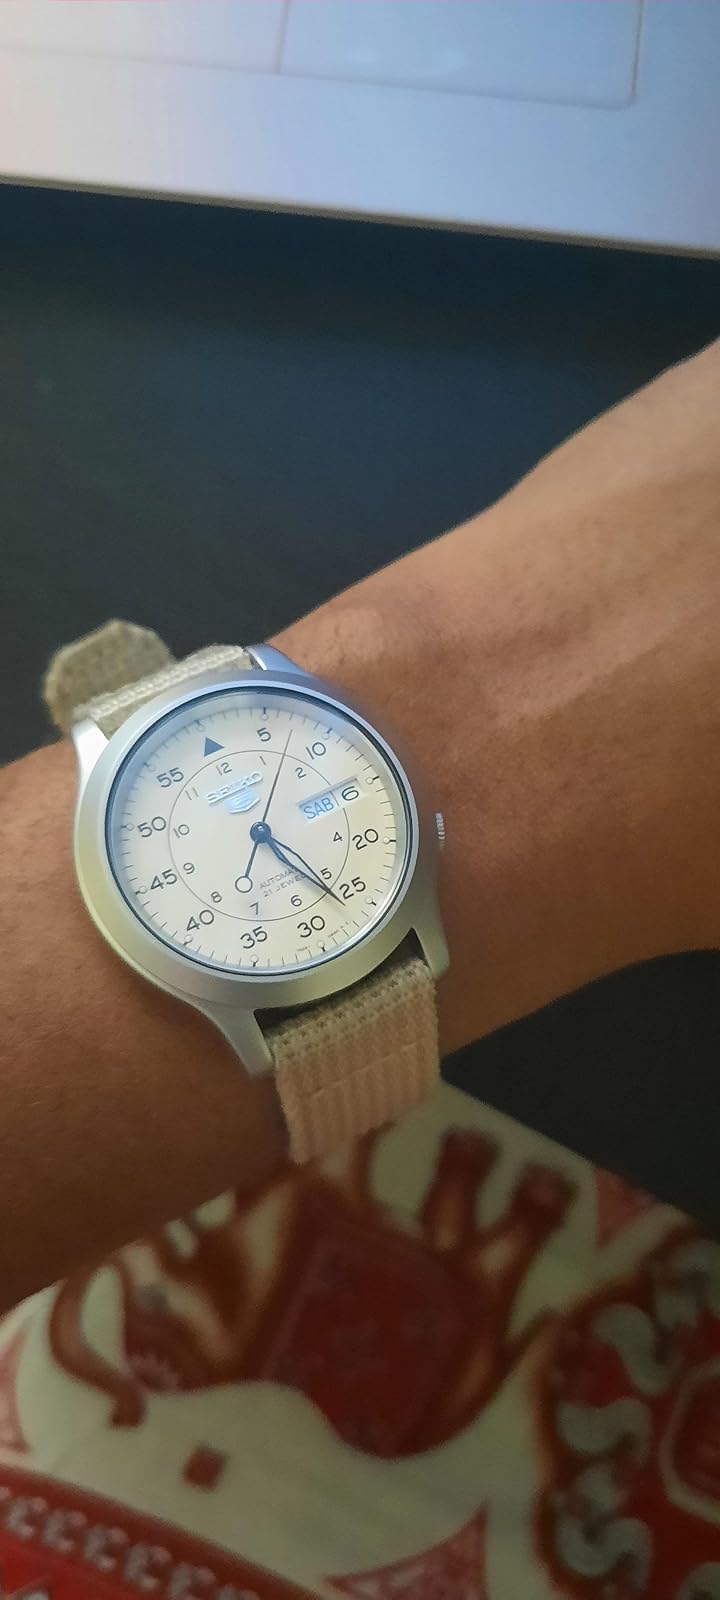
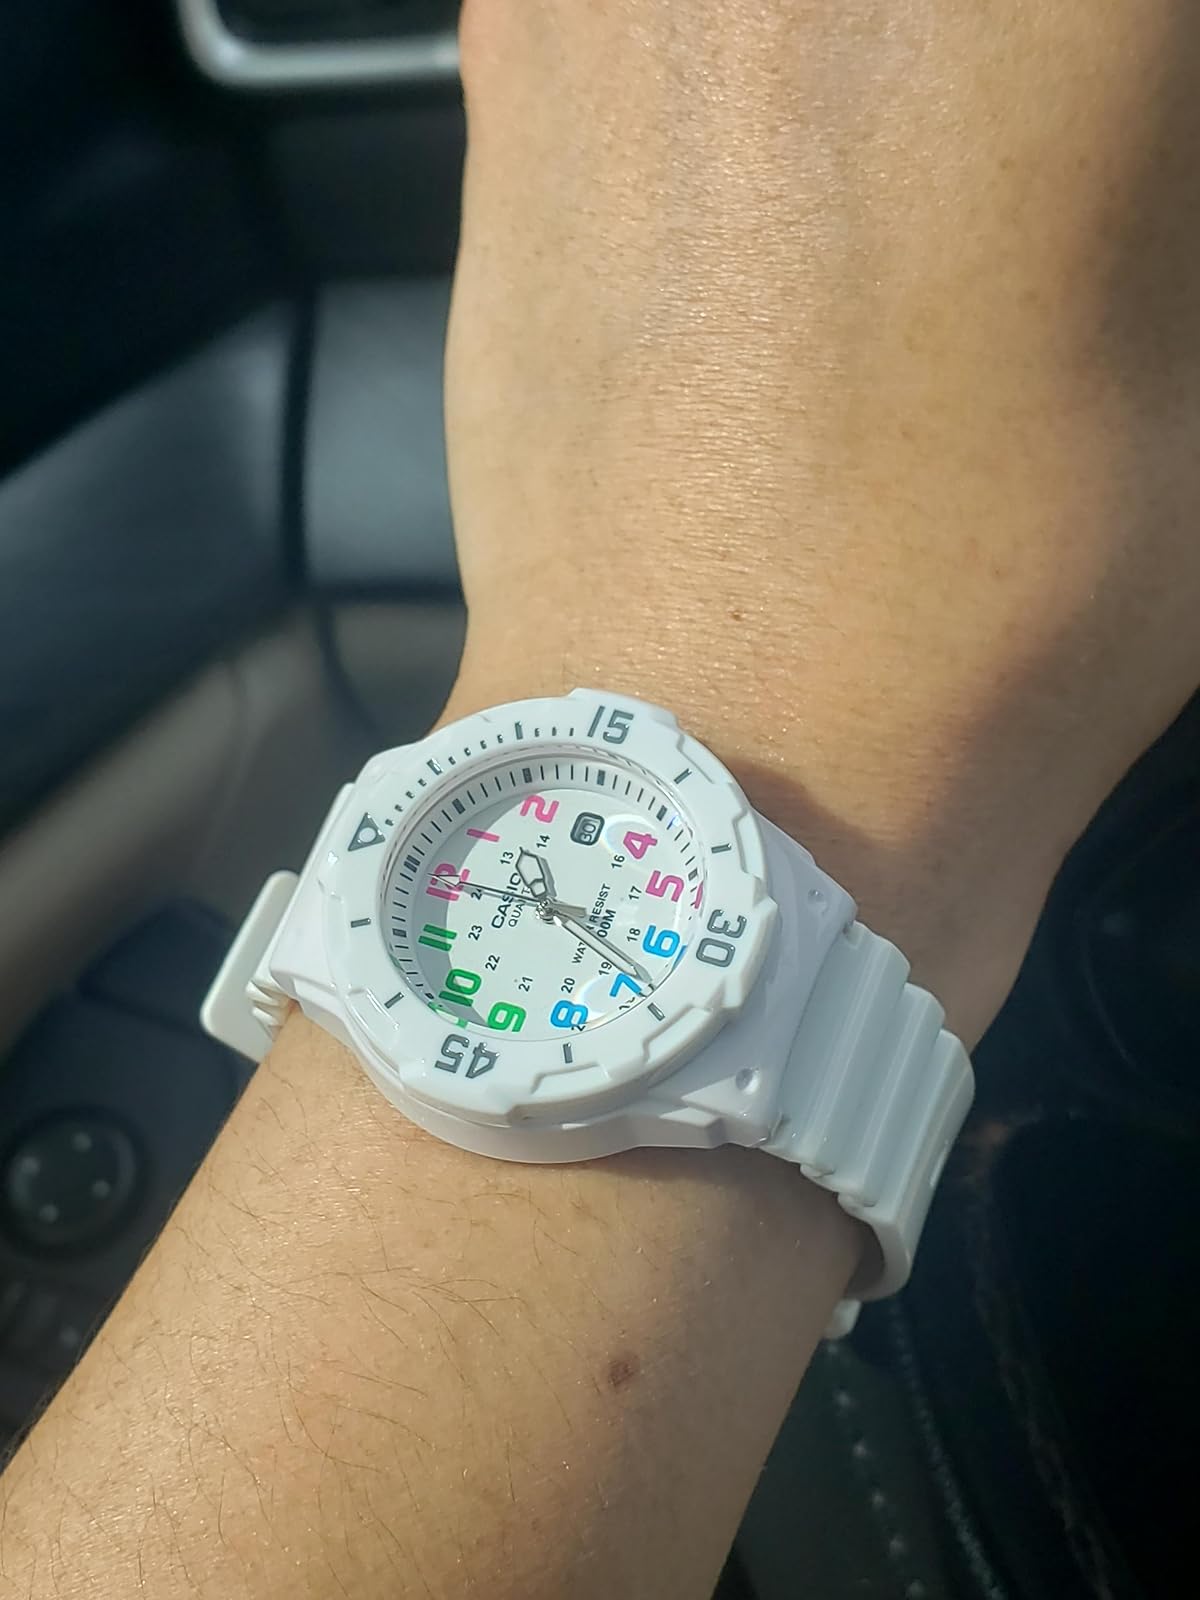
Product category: accessories_watch
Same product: no